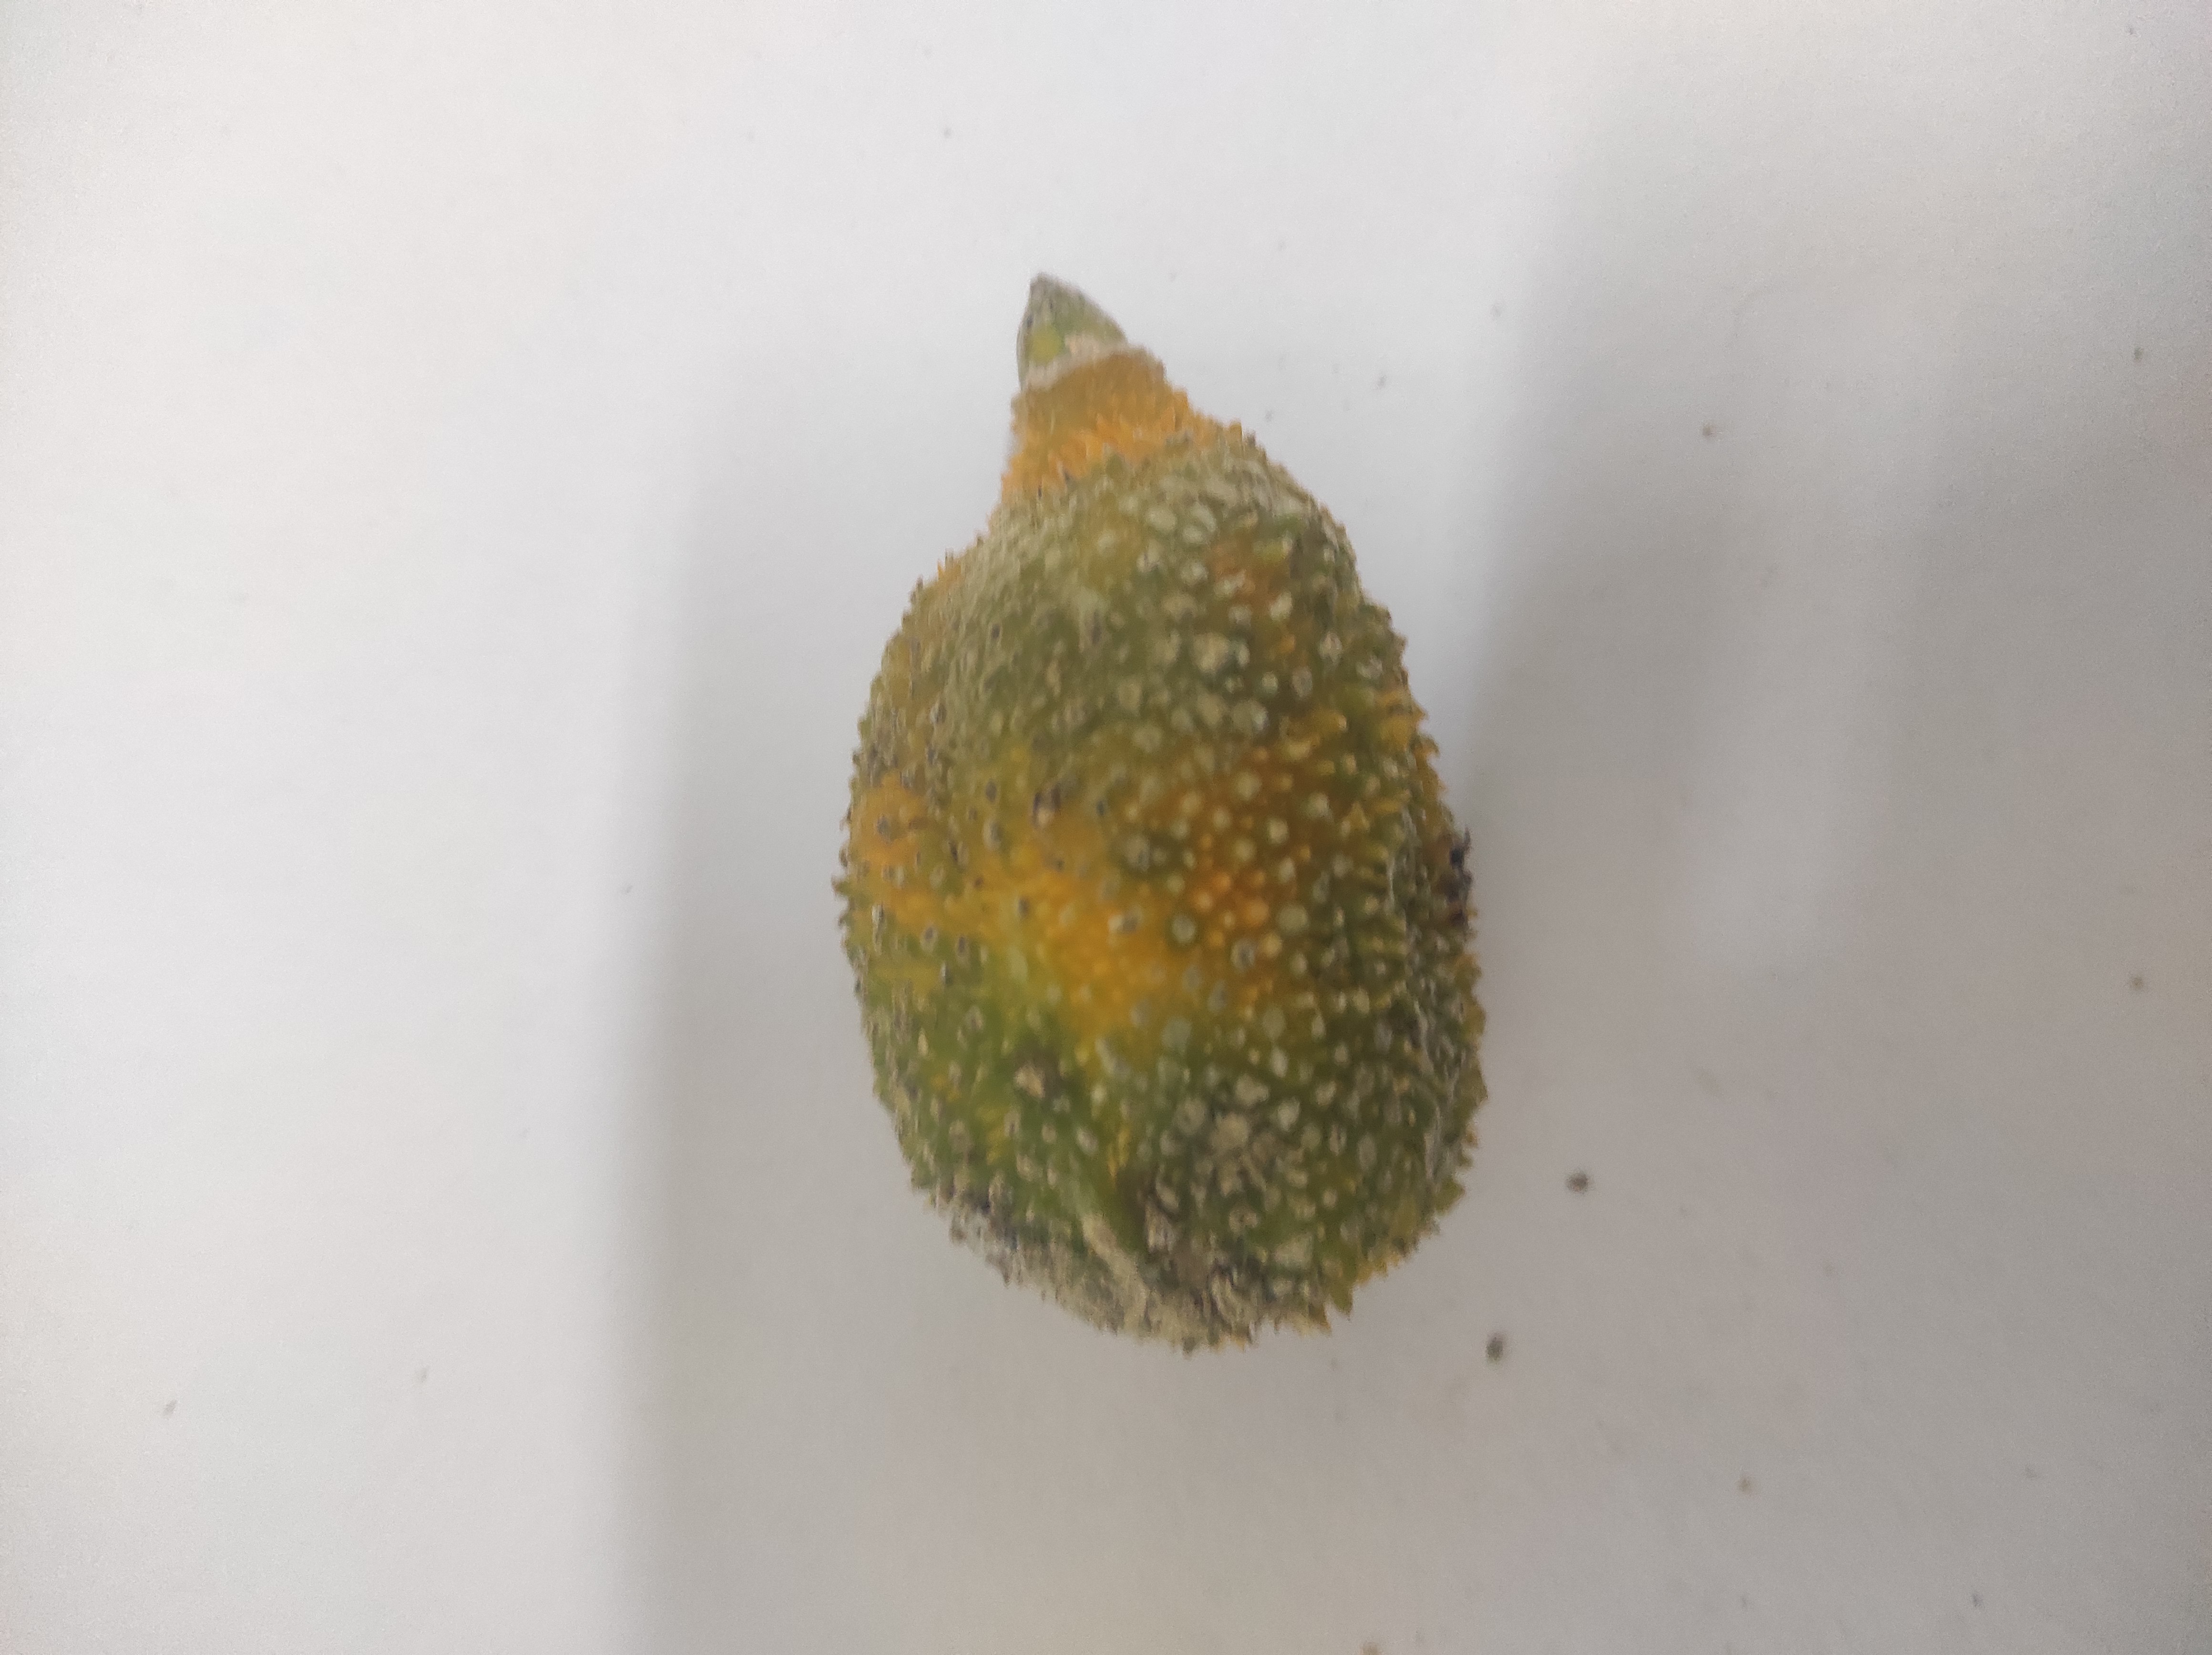
Crop: Spiny Gourd
Condition: Damaged